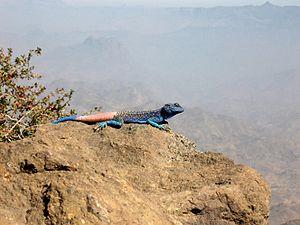
Acanthocercus adramitanus est une espèce de sauriens de la famille des Agamidae.